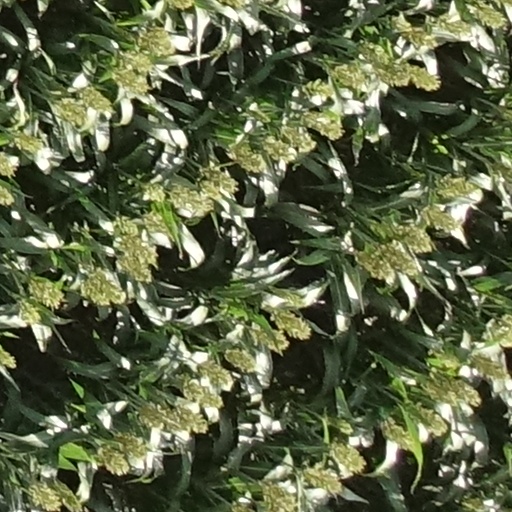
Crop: sorghum